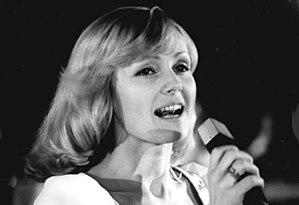
Le concours Intervision de la chanson, aussi connu sous le nom du Concours Intervision est un évènement annuel international organisé pour les pays post-soviétiques et ceux de l'Organisation de coopération de Shanghai.
Helena Vondráčková, née le 24 juin 1947 à Prague, est une chanteuse tchèque.